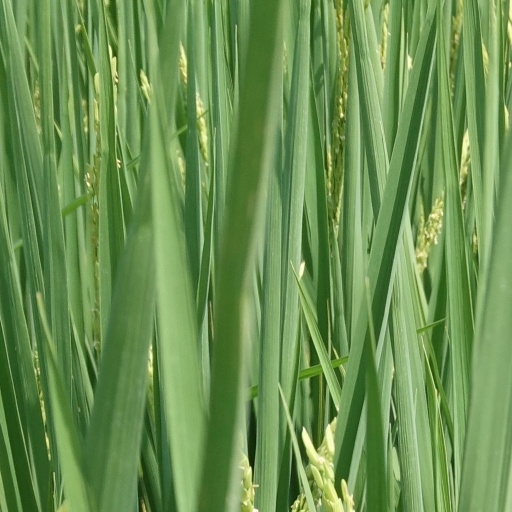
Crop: rice